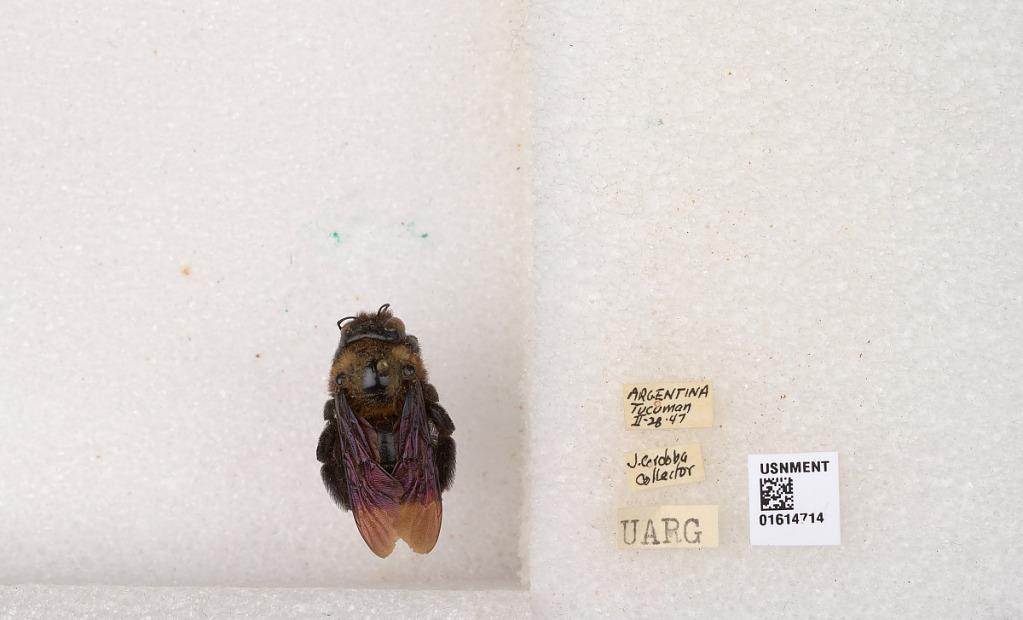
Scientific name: Xylocopa (Neoxylocopa) eximia Pérez
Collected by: Cordoba
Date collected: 1947-2-28
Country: Argentina
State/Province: Tucuman
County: Capital
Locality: Tucuman